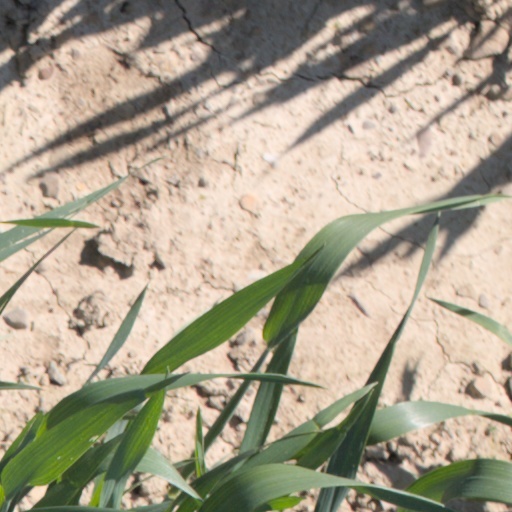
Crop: wheat